Chit Thu Wai

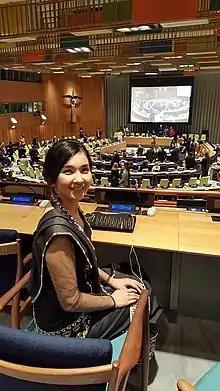
Chit attended the United Nations General Assembly as a Hand-washing Ambassador from Myanmar

In 2015, she represented Myanmar at the United Nations General Assembly as a Hand-washing Ambassador. She has initiated a hygiene awareness programs, promoting disease prevention through hand-washing with soap since 2006. A core supporter of the National League for Democracy, she actively participated in the election campaign in November 2015. Chit Thu Wai was listed in The Myanmar Times' "Top 10 Actors" in 2019.